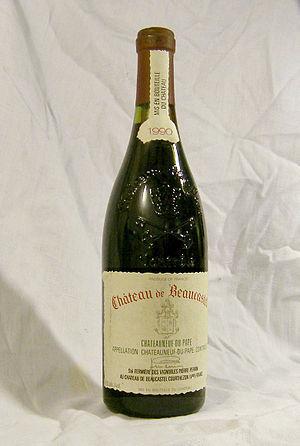
Le château de Beaucastel, situé à Courthézon dans le département de Vaucluse en région Provence-Alpes-Côte d'Azur, est un domaine viticole appartenant à la famille Perrin. Son vignoble s'étend sur 100 des 130 hectares que compte la propriété, les trois quarts étant en appellation Châteauneuf-du-Pape.